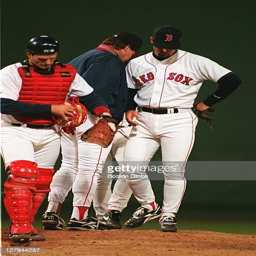
olympic athlete and organization leader during a playoff game against sports team